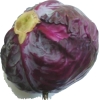
Label: red_cabbage